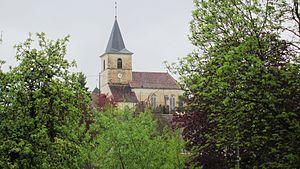
Leuglay (Côte-d'Or)
Leuglay est une commune française située dans le département de la Côte-d'Or, en région Bourgogne-Franche-Comté.